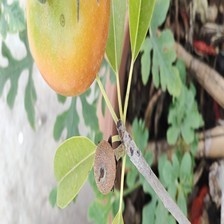
Label: tomato